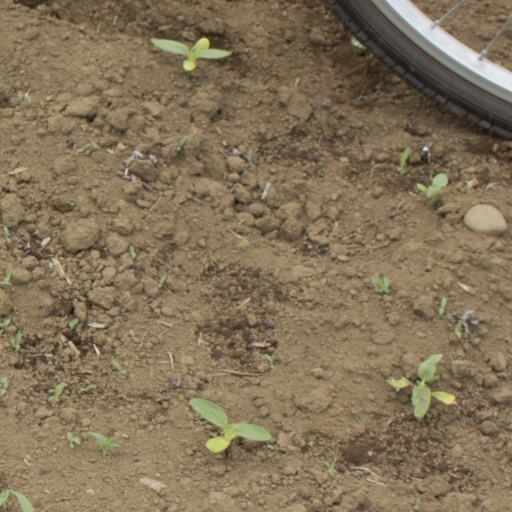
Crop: Jerusalem artichoke